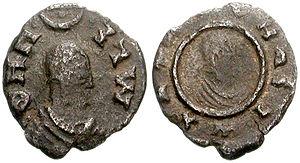
Wazeba d’Axoum est un roi d’Aksoum.